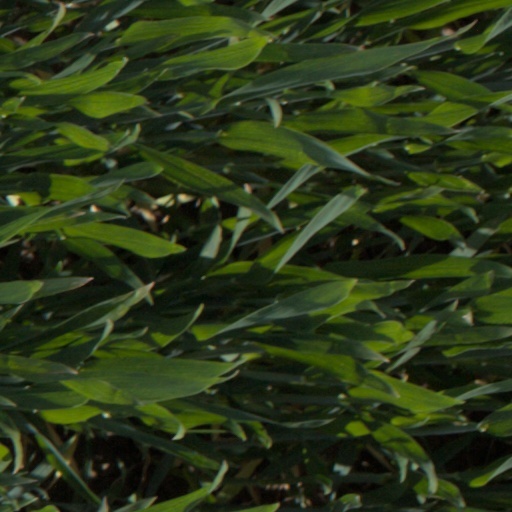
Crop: wheat